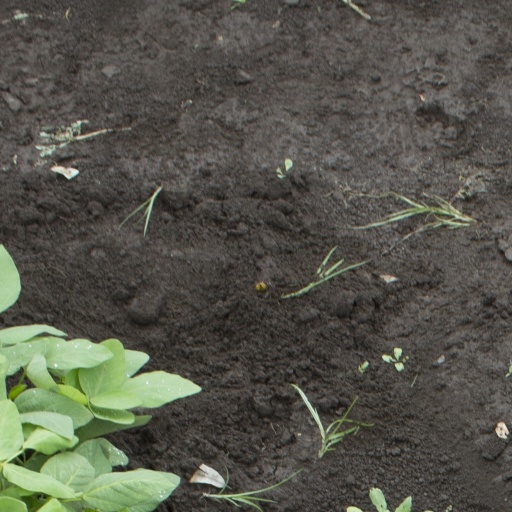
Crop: soybean